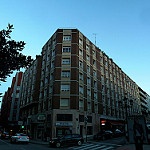
Scene: Outdoor